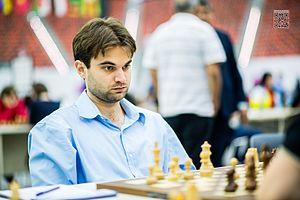
Samuel Shankland dit Sam Shankland est un joueur d'échecs américain né le 1ᵉʳ octobre 1991 à Berkeley. Grand maître international depuis 2011, il a remporté le championnat des États-Unis en avril 2018, le mémorial Capablanca en mai 2018 et championnat continental panaméricain en juin 2018.